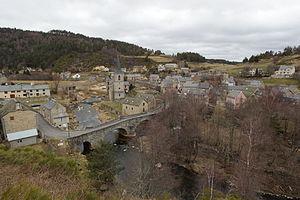
Saint-Juéry est une commune française, située dans le département de la Lozère en région Occitanie.